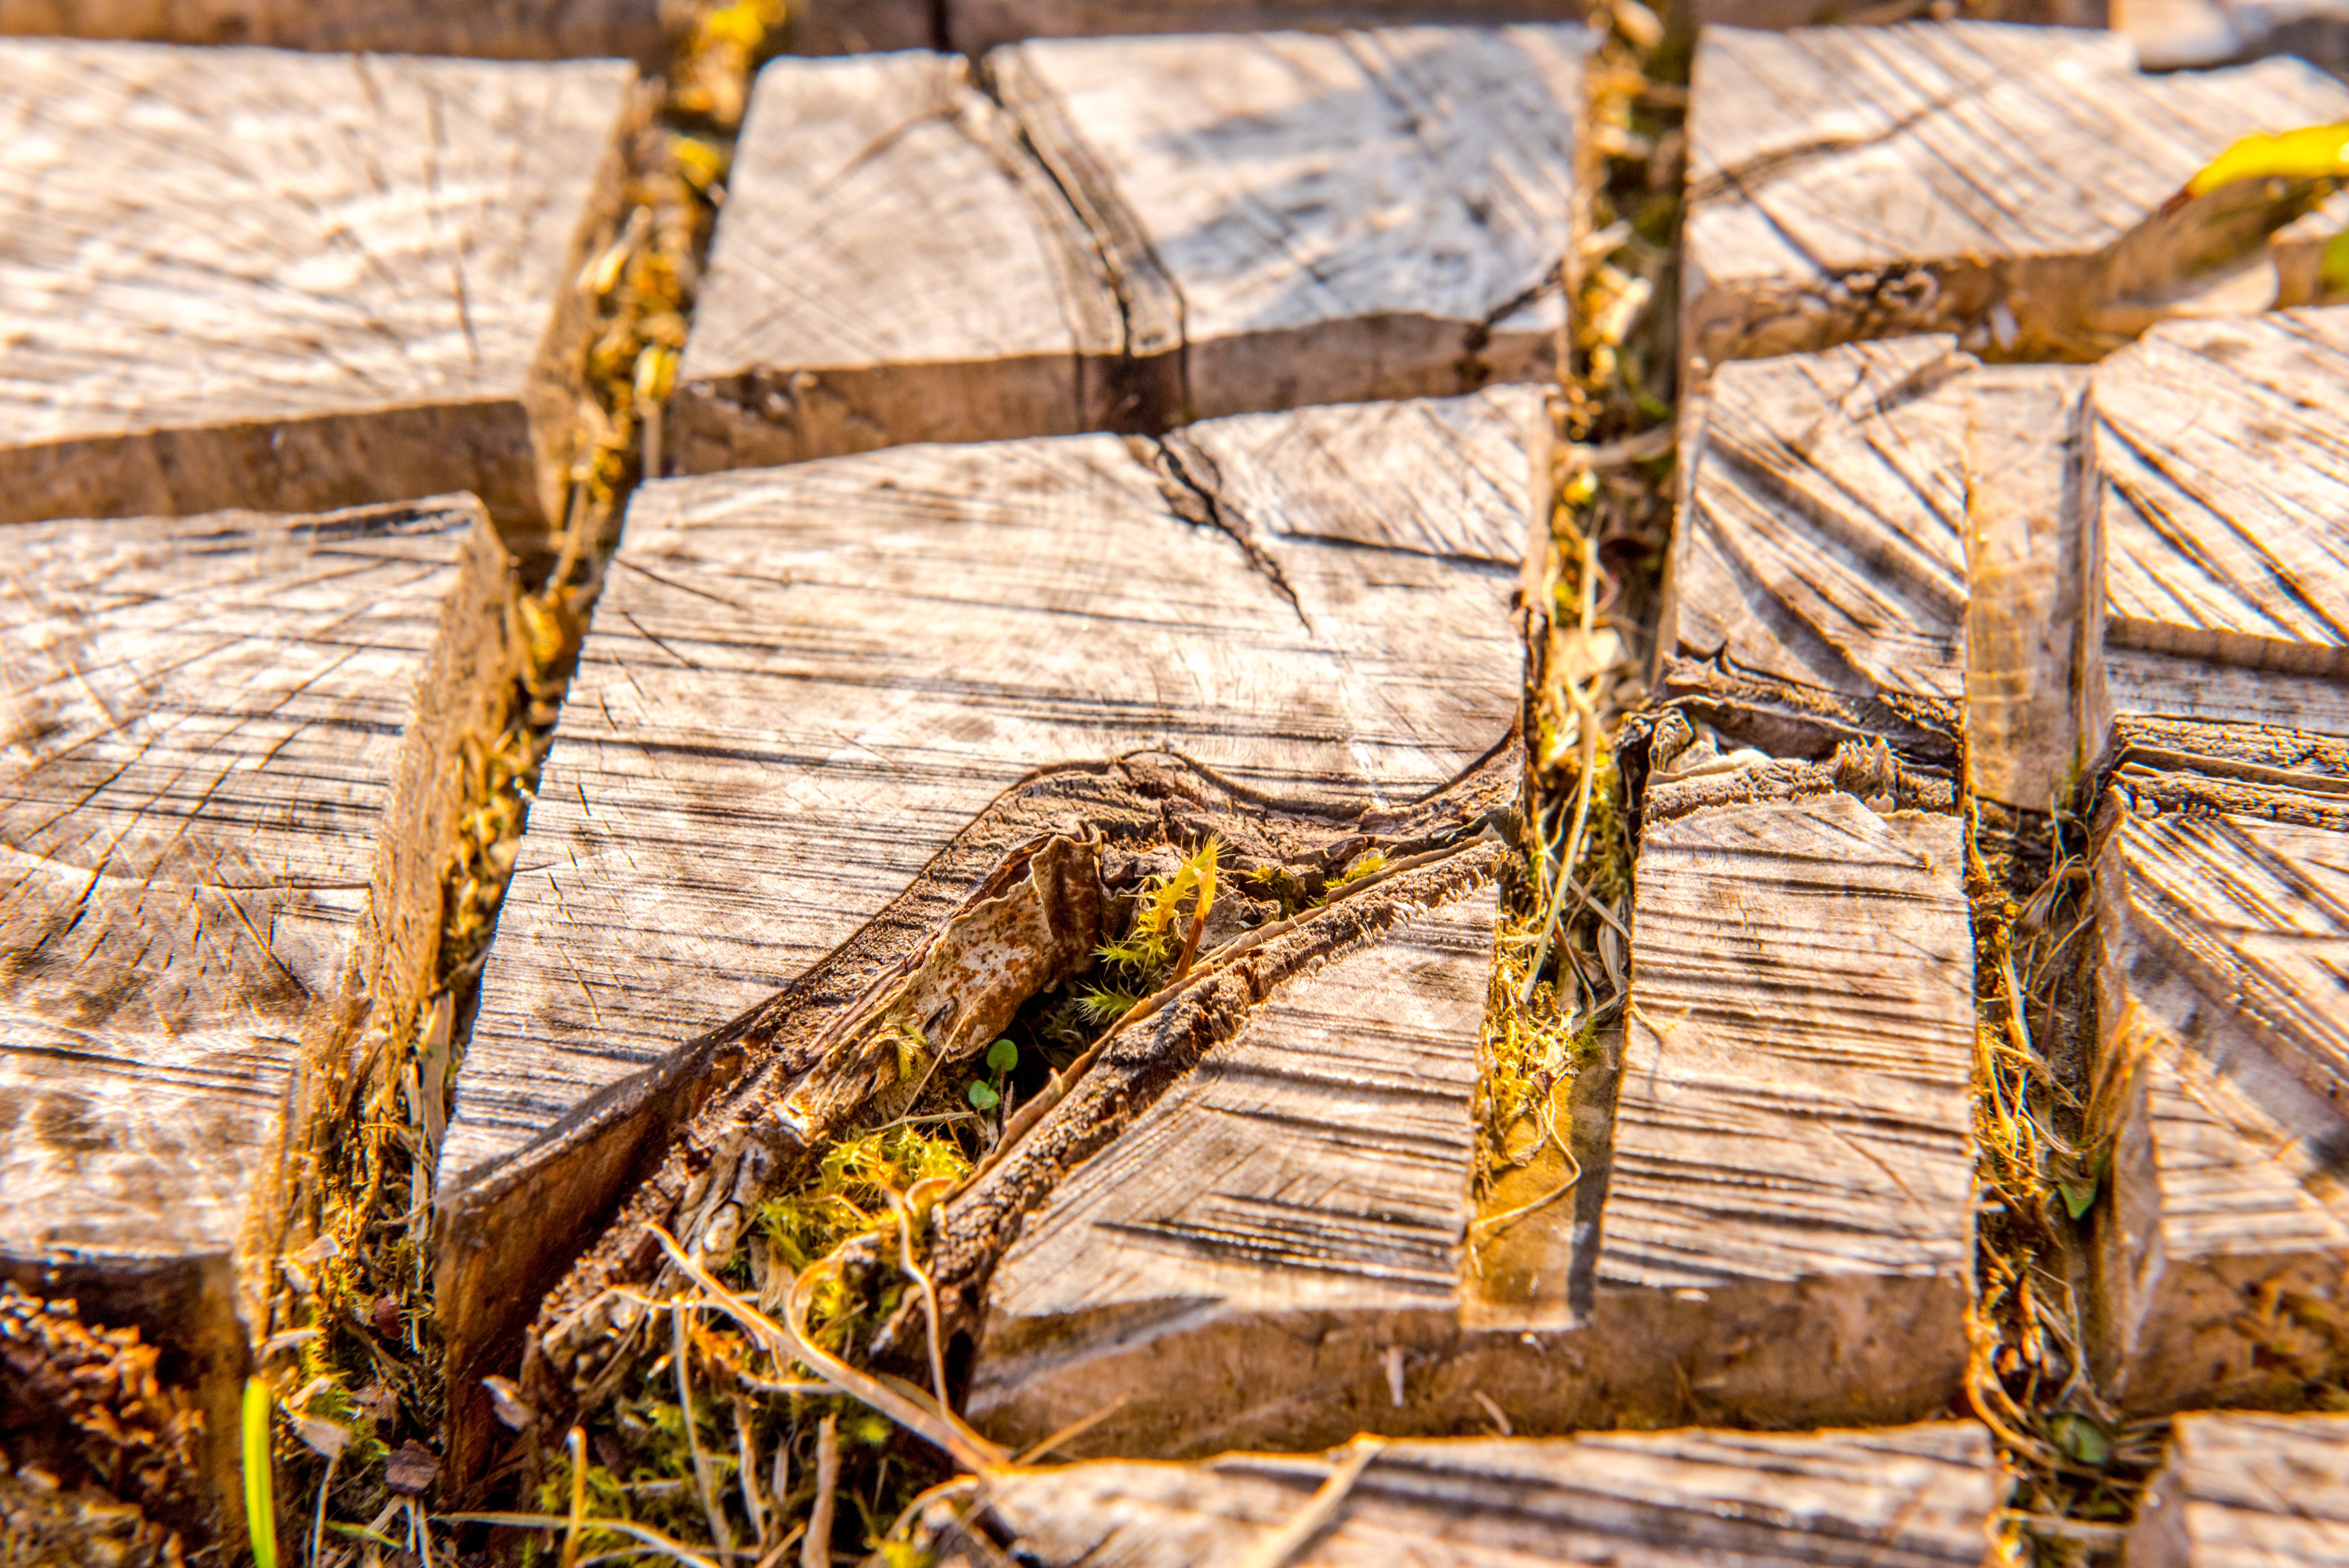
tree, nature, branch, structure, wood, track, texture, leaf, trunk, bark, wildlife, pattern, autumn, brown, reptile, close, fauna, surface, tribe, district, background, just, like, timber, detail, tree bark, section, sawed off, butt, cases, forestry work, scaled reptile